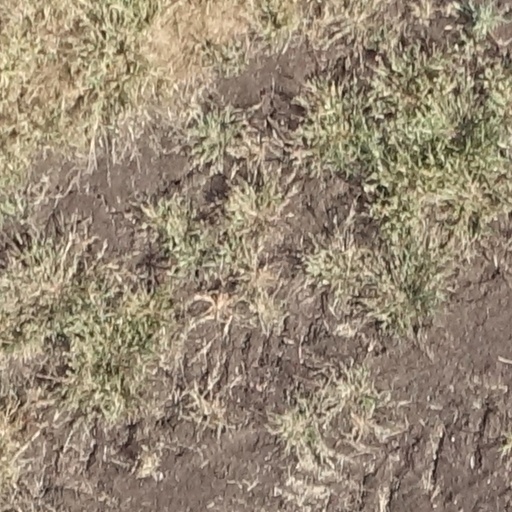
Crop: sorghum